Dalandan

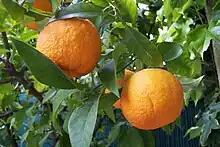
The citrus aurantium, where the fruit originates.

The dalandan is ancient to Southeast Asia. In the 16th century, American explorers introduced the fruit to the Philippines, making the dalandan grow suit to the warmer climates. The dalandan eventually spread, making the fruit easily available through the entire nation. In 1912, the dalandan spread to Batangas. The fruit quickly spread, designating Batangas as the "dalandan capital of the Philippines". The craze eventually ended, with Batangas delisted as the "dalandan capital of the Philippines".